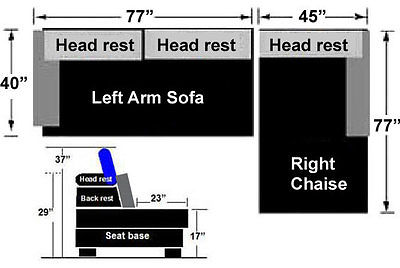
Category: sofa